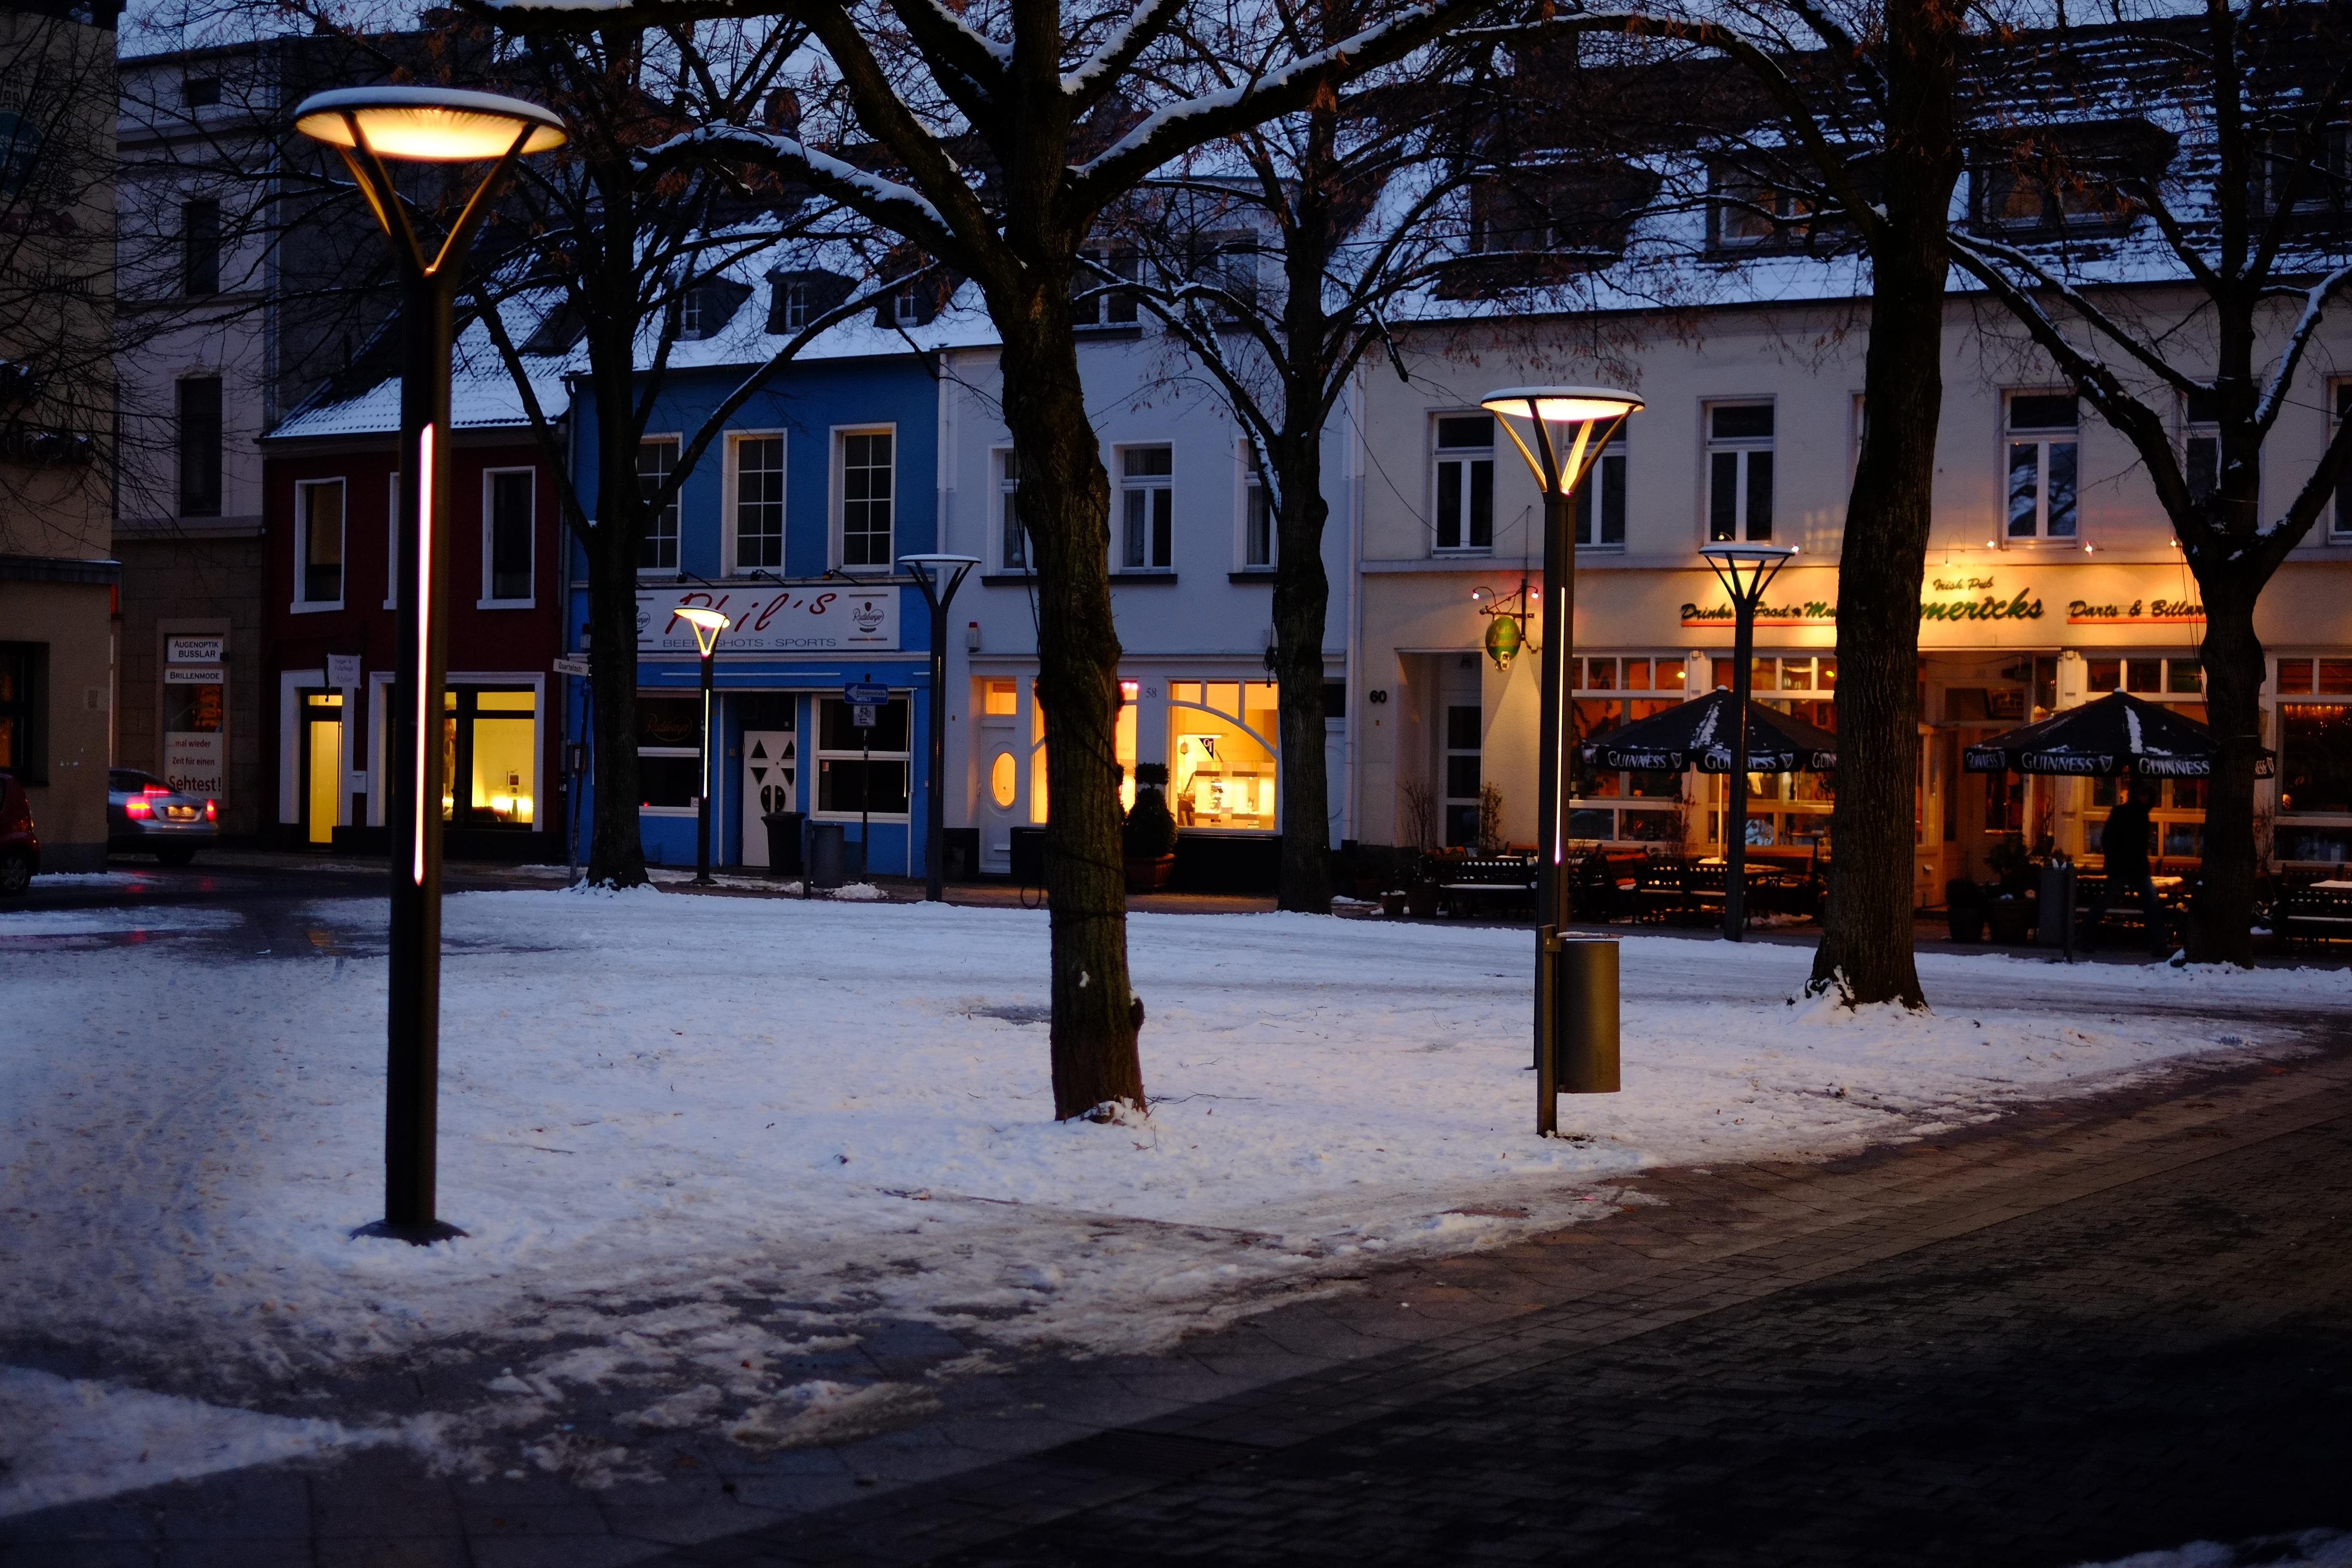
snow, winter, light, road, street, night, town, city, downtown, evening, snowy, lighting, abendstimmung, neighbourhood, blue hour, urban area, krefeld